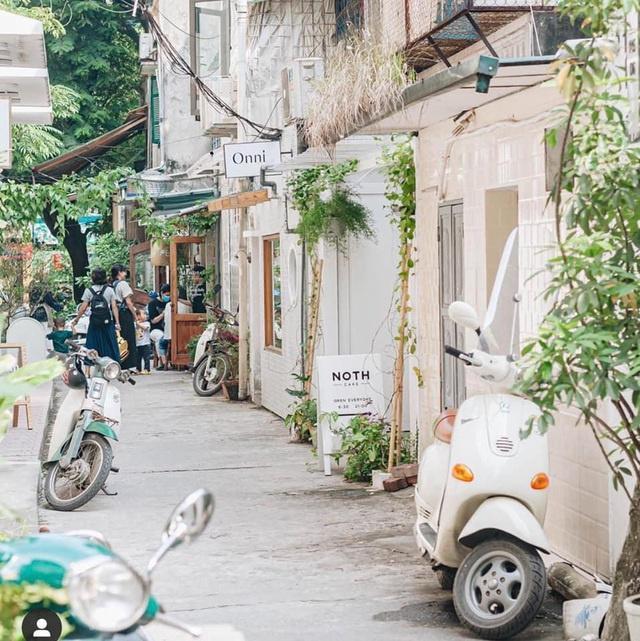
có một đứa trẻ đang chơi ở phía cuối con đường